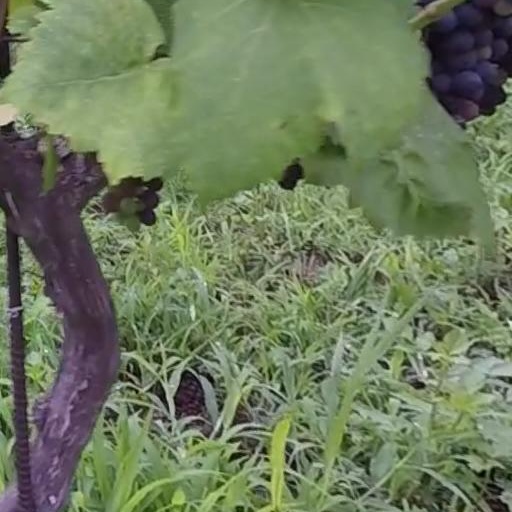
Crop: grape